Antanas Sutkus

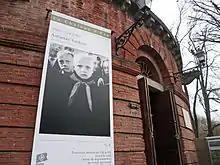
Exhibition of Sutkus's work at Le château d’eau, pôle photographique de Toulouse, France, 2011

Sutkus is a recipient of the Lithuanian National Prize for Culture and Arts, the Order of the Lithuanian Grand Duke Gediminas, and the Dr. Erich Salomon Award. He was one of the co-founders and a president of the Lithuanian Association of Art Photographers.